Labadists

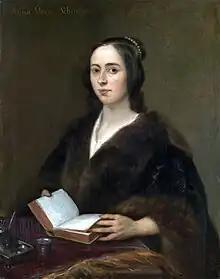
Anna Maria van Schurman, 1649 by Jan Lievens, in National Gallery, London

In the Labadist community there were craftsmen who generated income, although as many men as possible were sent on outreach to neighbouring towns. Children were tutored communally. The women had traditional roles as homemakers. A printing press was set up, disseminating many writings by Labadie and his colleagues. The best known of Labadist writings was not Labadie's but Anna van Schurman's, who wrote a justification of her renunciation of fame and reputation to live in Christian community. Van Schurman was noted in her day as "The Star of Utrecht" and admired for her talents: she spoke and wrote five languages, produced an Ethiopic dictionary, played several instruments, engraved glass, painted, embroidered, and wrote poetry. At the age of 62 she gave up everything and joined the Labadists.